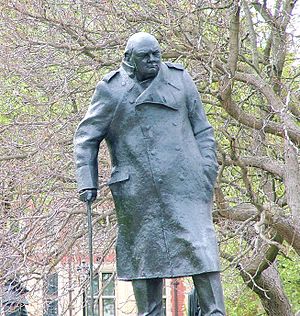
Winston Churchill / Æresbevisninger
Statue af Churchill ved parlamentet i London
Sir Winston Leonard Spencer-Churchill var en britisk politiker og statsmand, som er kendt for sit lederskab af Storbritannien under 2. verdenskrig. Han var premierminister i Storbritannien fra 1940 til 1945 og igen fra 1951 til 1955. Han betragtes i vide kredse som en af de største ledere i krigstid.